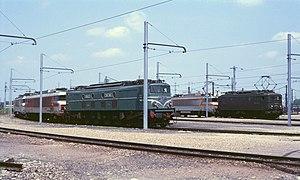
Le grill électrique du dépôt de Villeneuve-St-Georges le 2 juin 1985 avec les CC 6562, 2D2 9108, BB 7378, et BB 8238.
Le dépôt de locomotives est une infrastructure servant de lieu de garage aux machines, aux rames-bloc et aux rames automotrices entre deux courses. Il est aussi le lieu de leur ravitaillement en combustible, en sable, en eau, de leur entretien et, pour les plus grands dotés d'un atelier, de leur réparations. Suivant son importance, le dépôt peut être qualifié de dépôt relais ou d'annexe de traction.